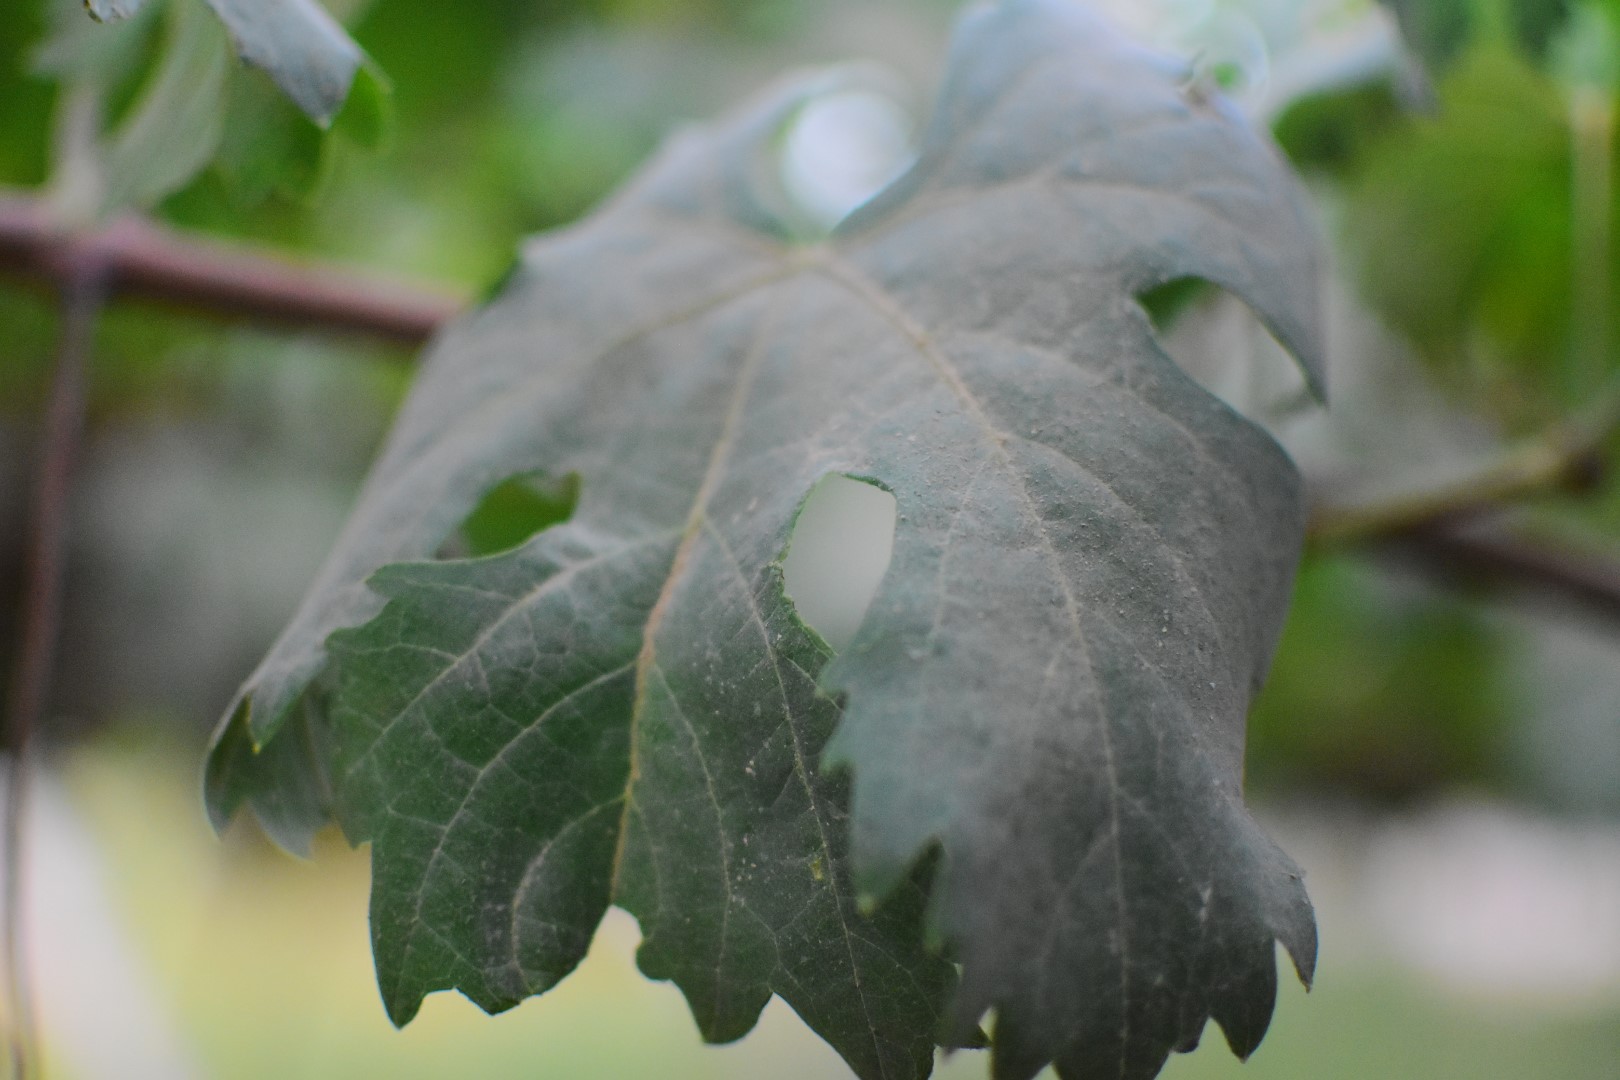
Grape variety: Aswud Balad